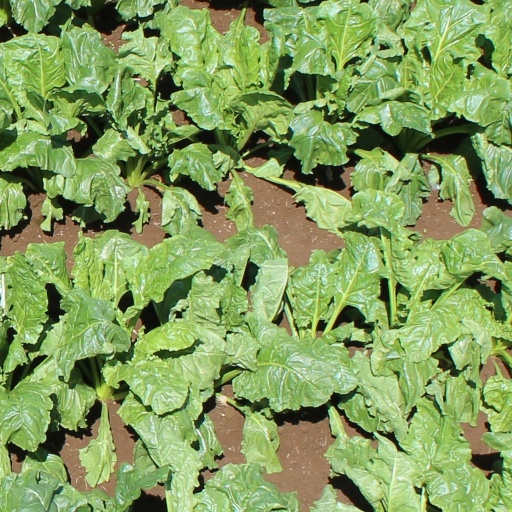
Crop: sugar beet